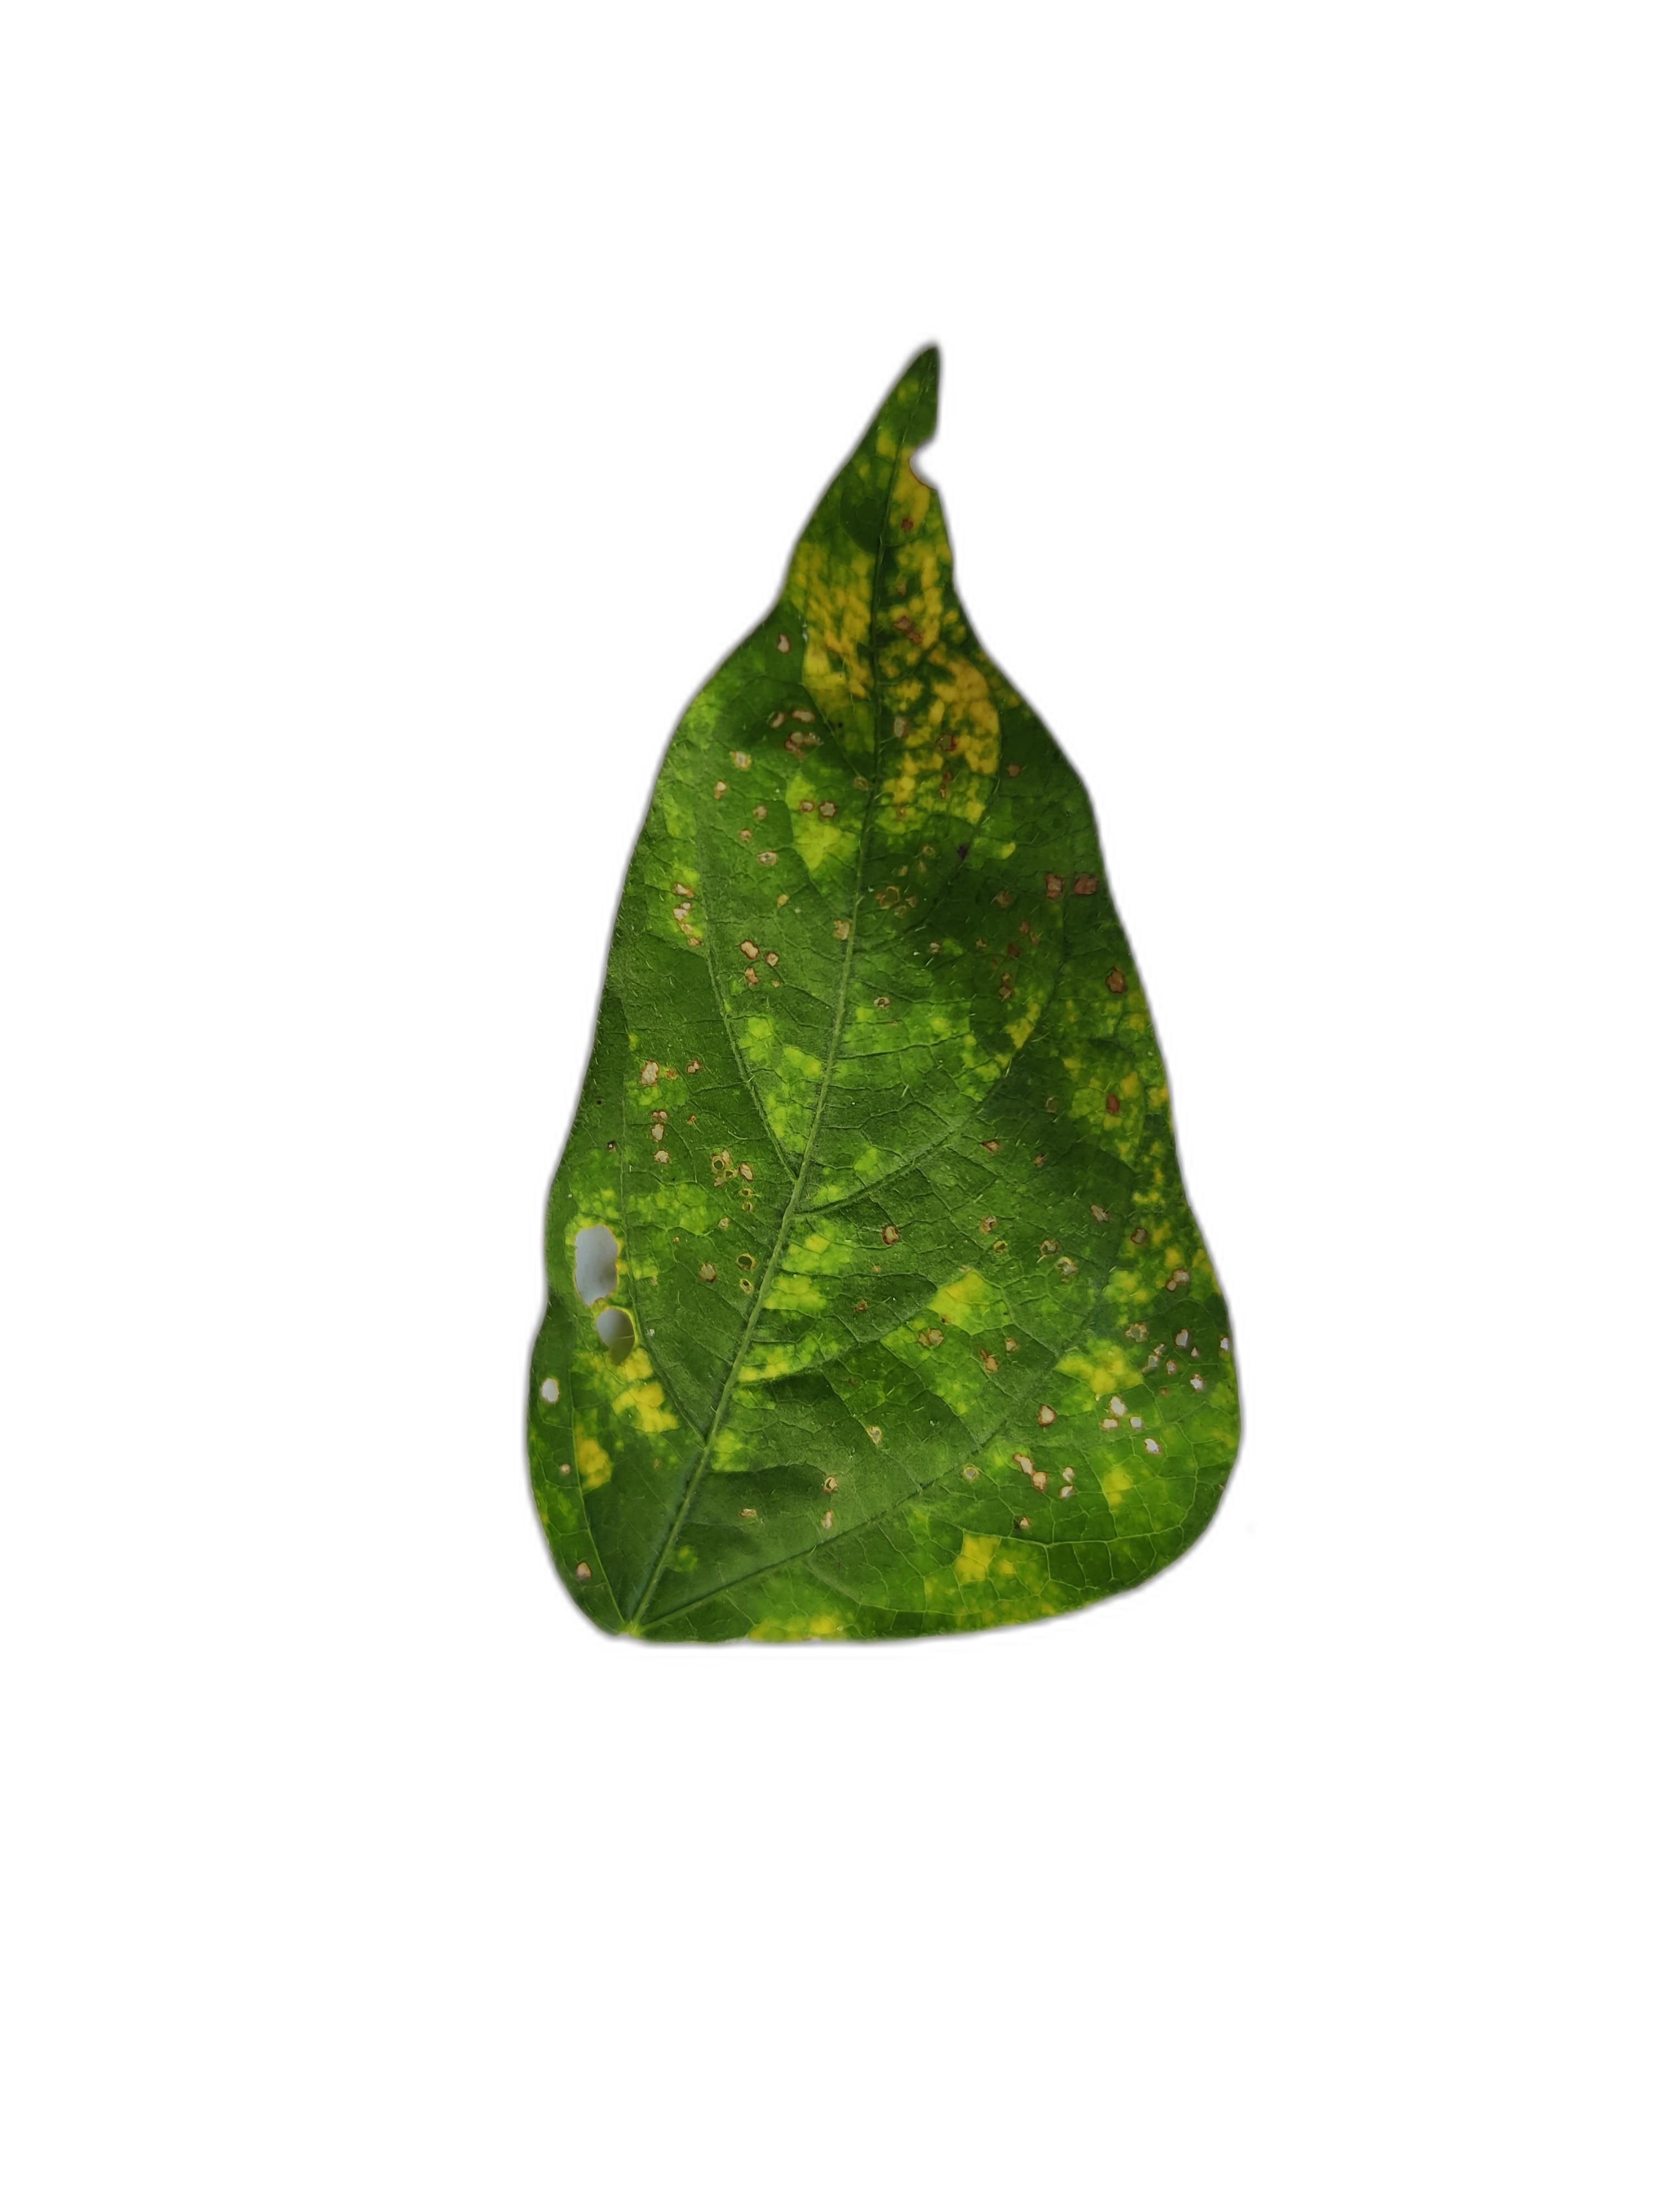
Label: Yellow Mosaic